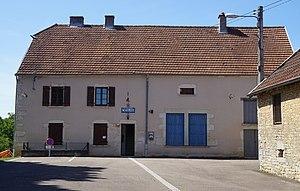
La mairie de Fédry.
Fédry est une commune française située dans le département de la Haute-Saône, en région Bourgogne-Franche-Comté.